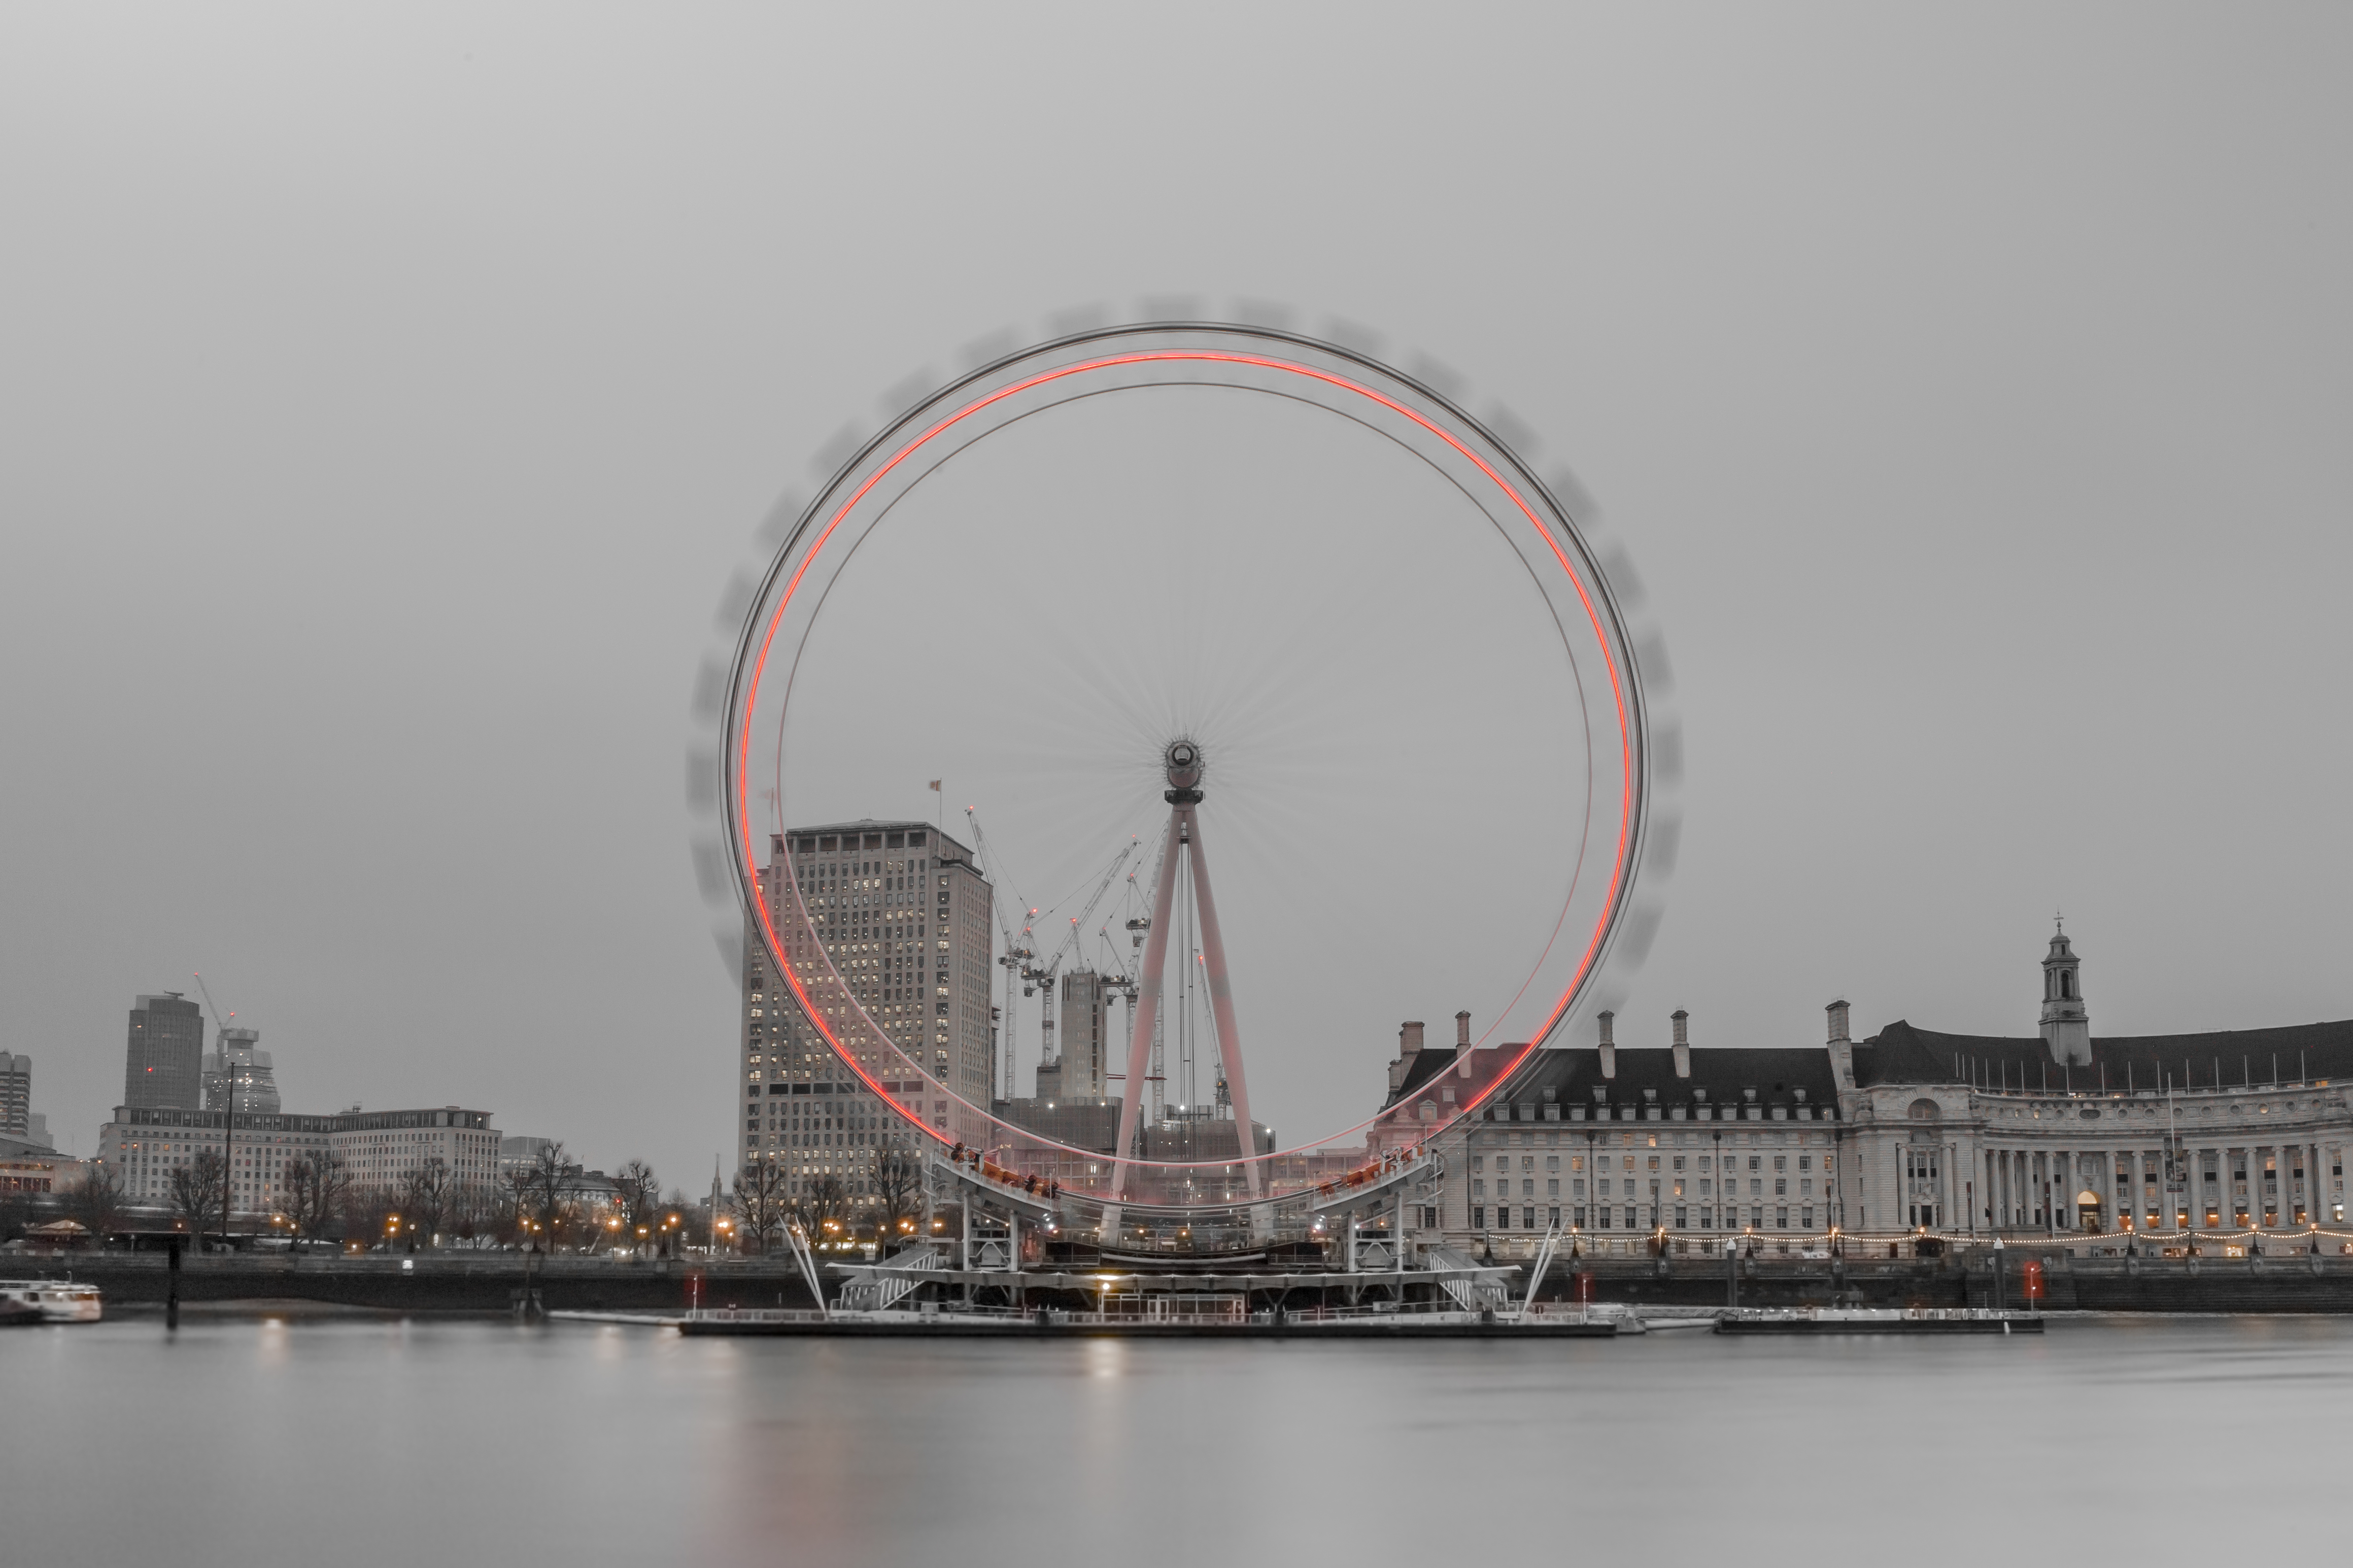
structure, cityscape, vehicle, ferris wheel, tourist attraction, atmosphere of earth, sport venue